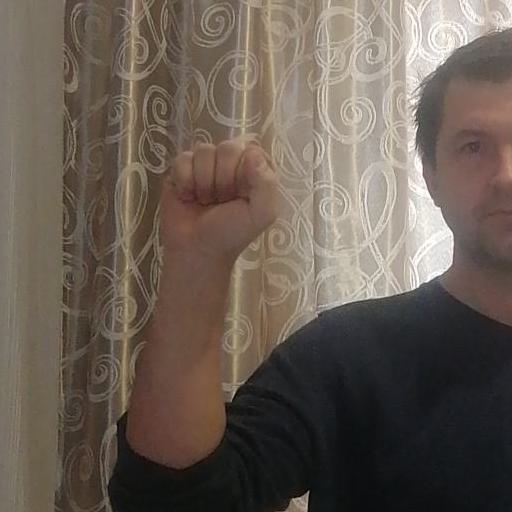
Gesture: fist